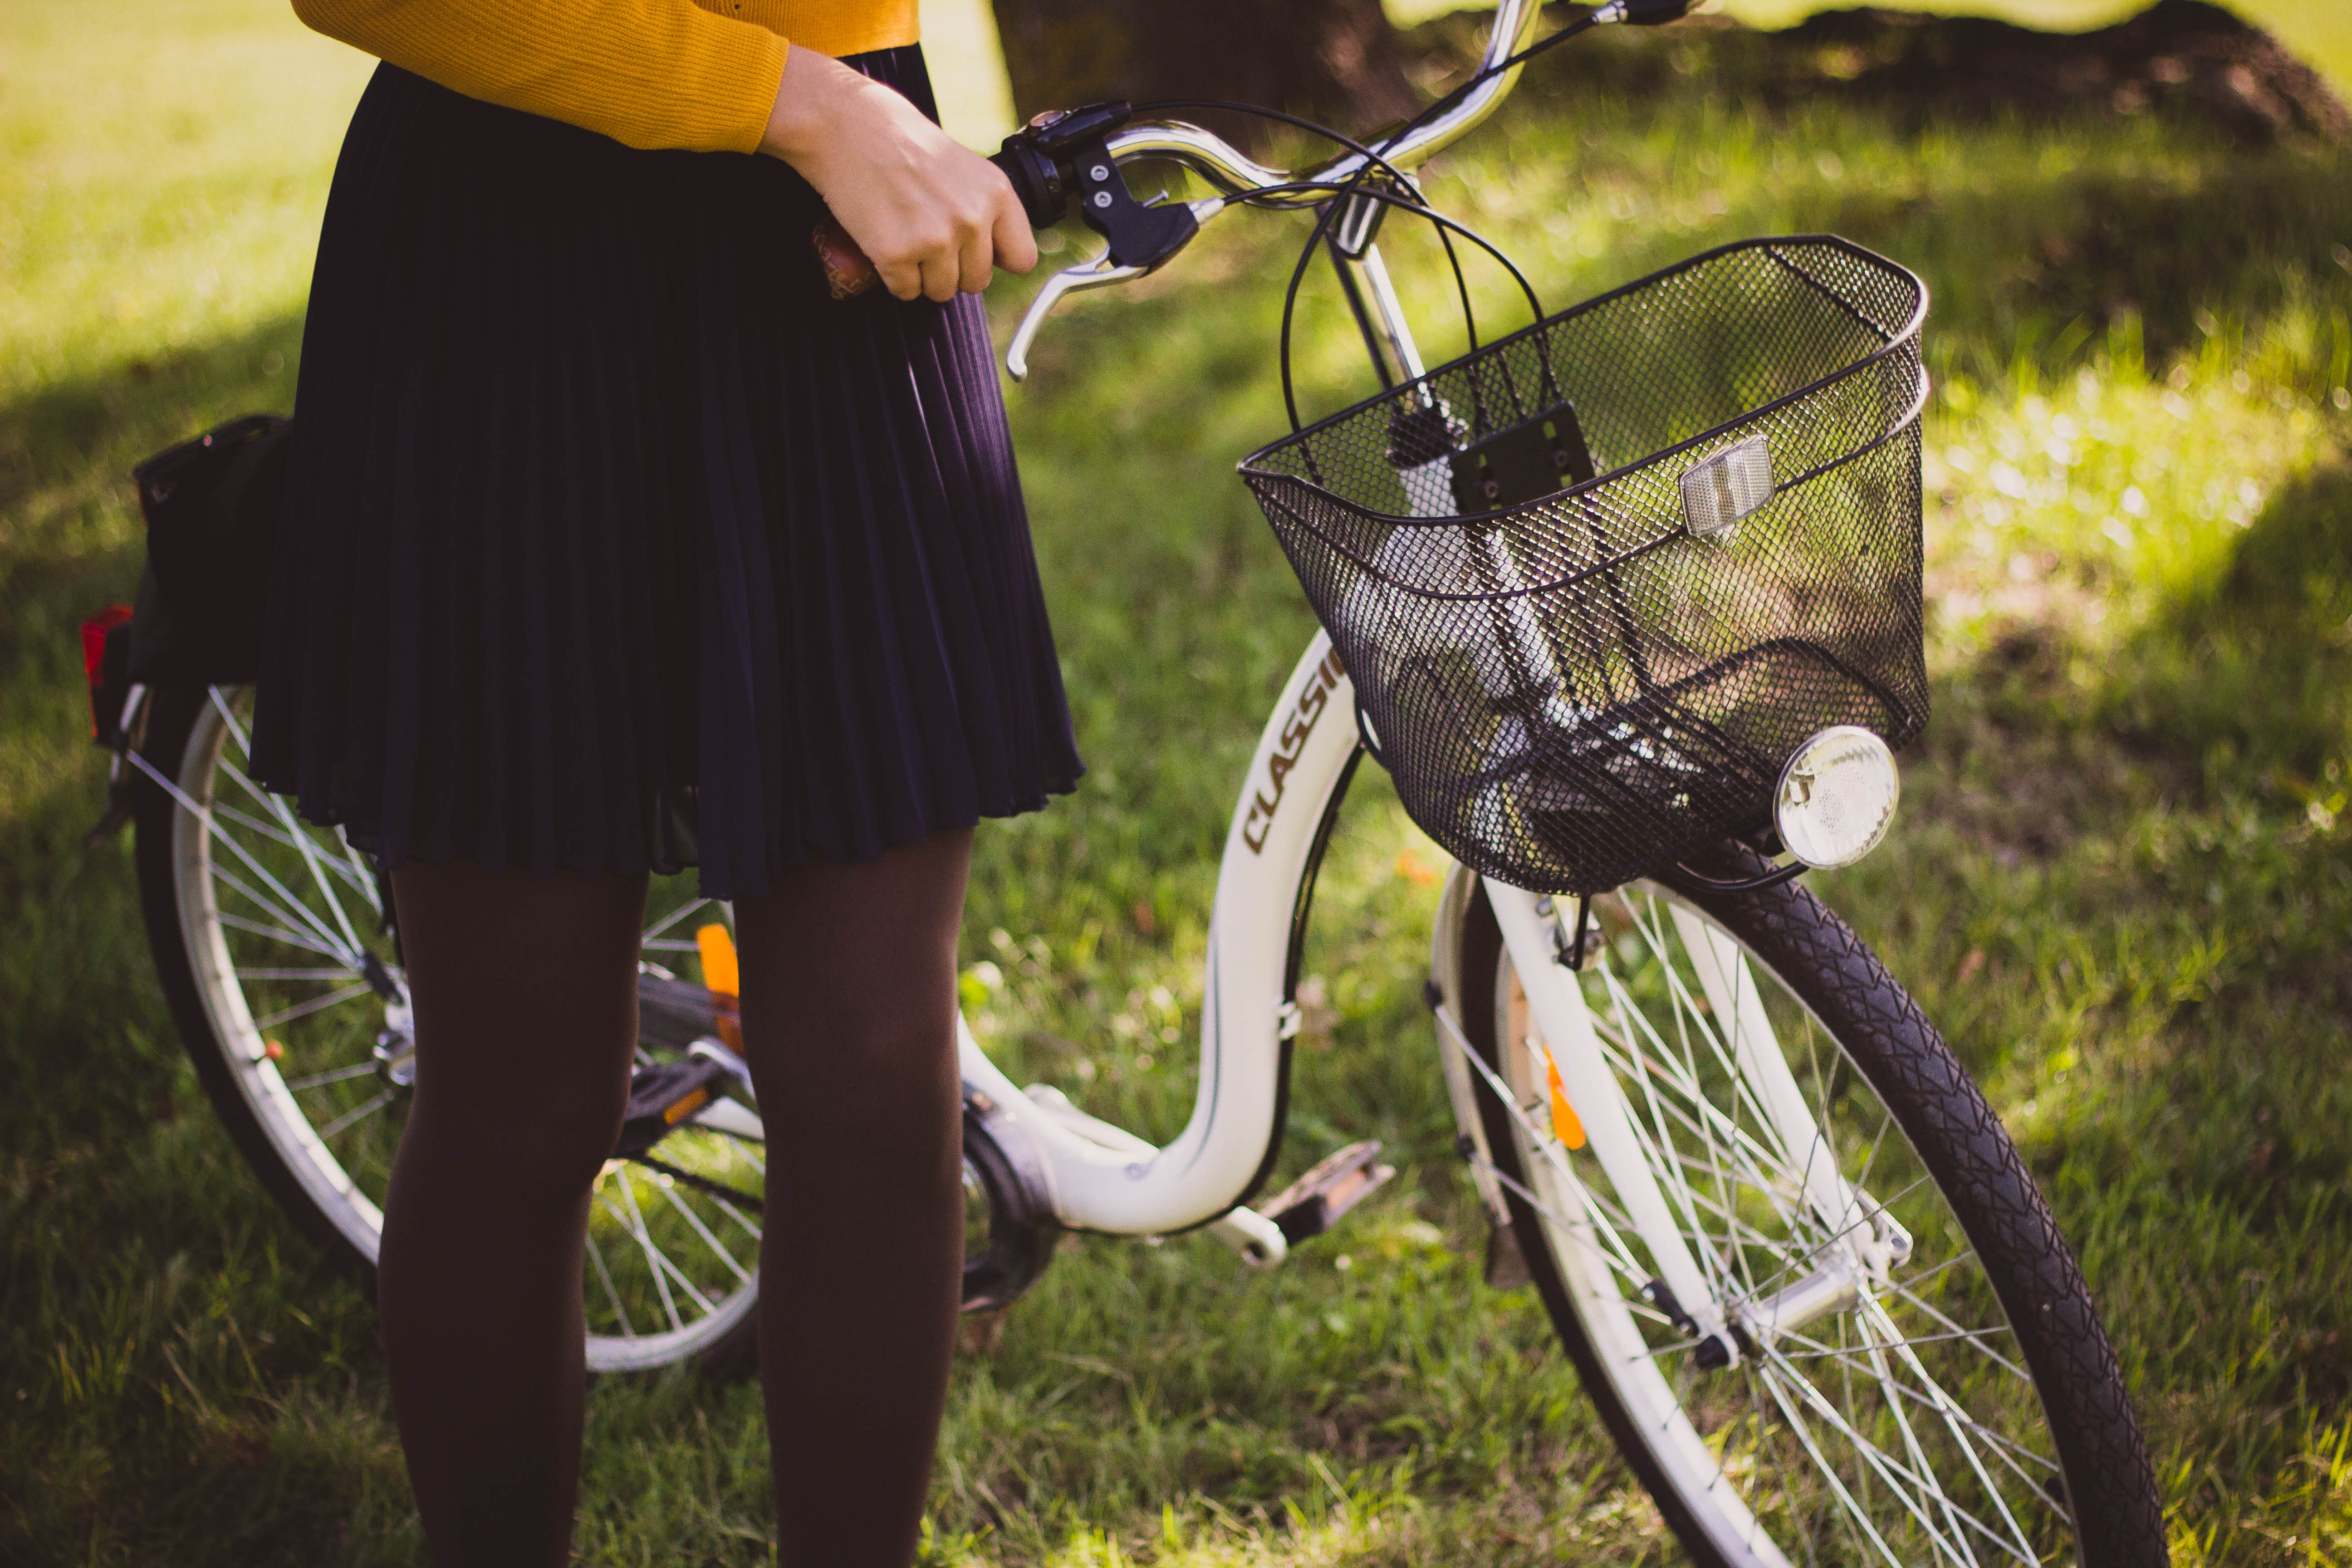
woman, lawn, bicycle, bike, female, cyclist, spring, green, vehicle, healthy, sports equipment, mountain bike, outdoors, cycling, hobby, land vehicle, cycle sport, cyclo cross, bicycle racing, pleated skirt